Frank: The True Story That Inspired the Movie

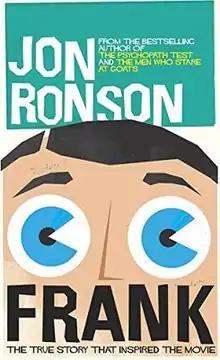
First edition

Frank: The True Story that Inspired the Movie is a 2014 non-fiction book by Jon Ronson, which describes his time with musician/comedian Frank Sidebottom as a keyboardist in his band in the late 1980s, as well as the inception of the 2014 movie "Frank", for which he co-wrote the script.